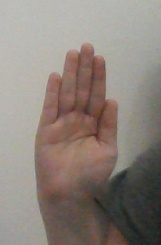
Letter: seen